Don Heinkel

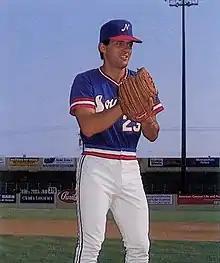
Heinkel with the Nashville Sounds in 1986

Donald Elliott Heinkel (born October 20, 1959) is a retired Major League Baseball pitcher. He played during two seasons at the Major League level for the Detroit Tigers and St. Louis Cardinals. Heinkel notched his lone major league save on April 29, 1988. He went 2 scoreless innings to preserve a 9–6 victory over the Mariners. He was drafted by the Tigers in the 30th round of the 1982 amateur draft. Heinkel played his first professional season with their Rookie league Bristol Tigers, Class A-Advanced Lakeland Tigers, and Double-A Birmingham Barons in 1982, and his last with the San Diego Padres' Double-A Wichita Wranglers in 1993.